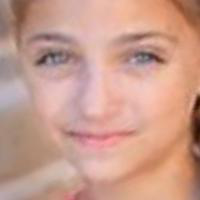
Age group: age 11-20